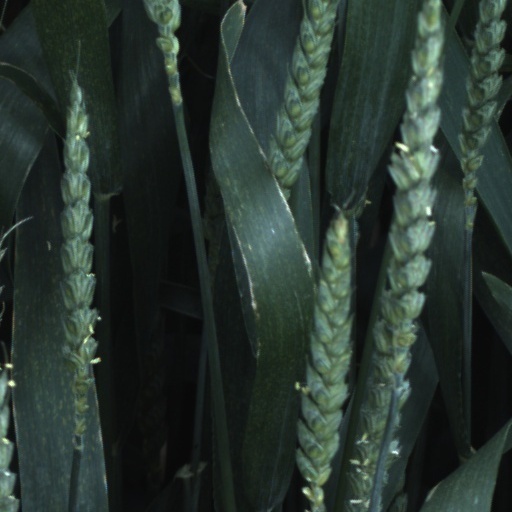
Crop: wheat